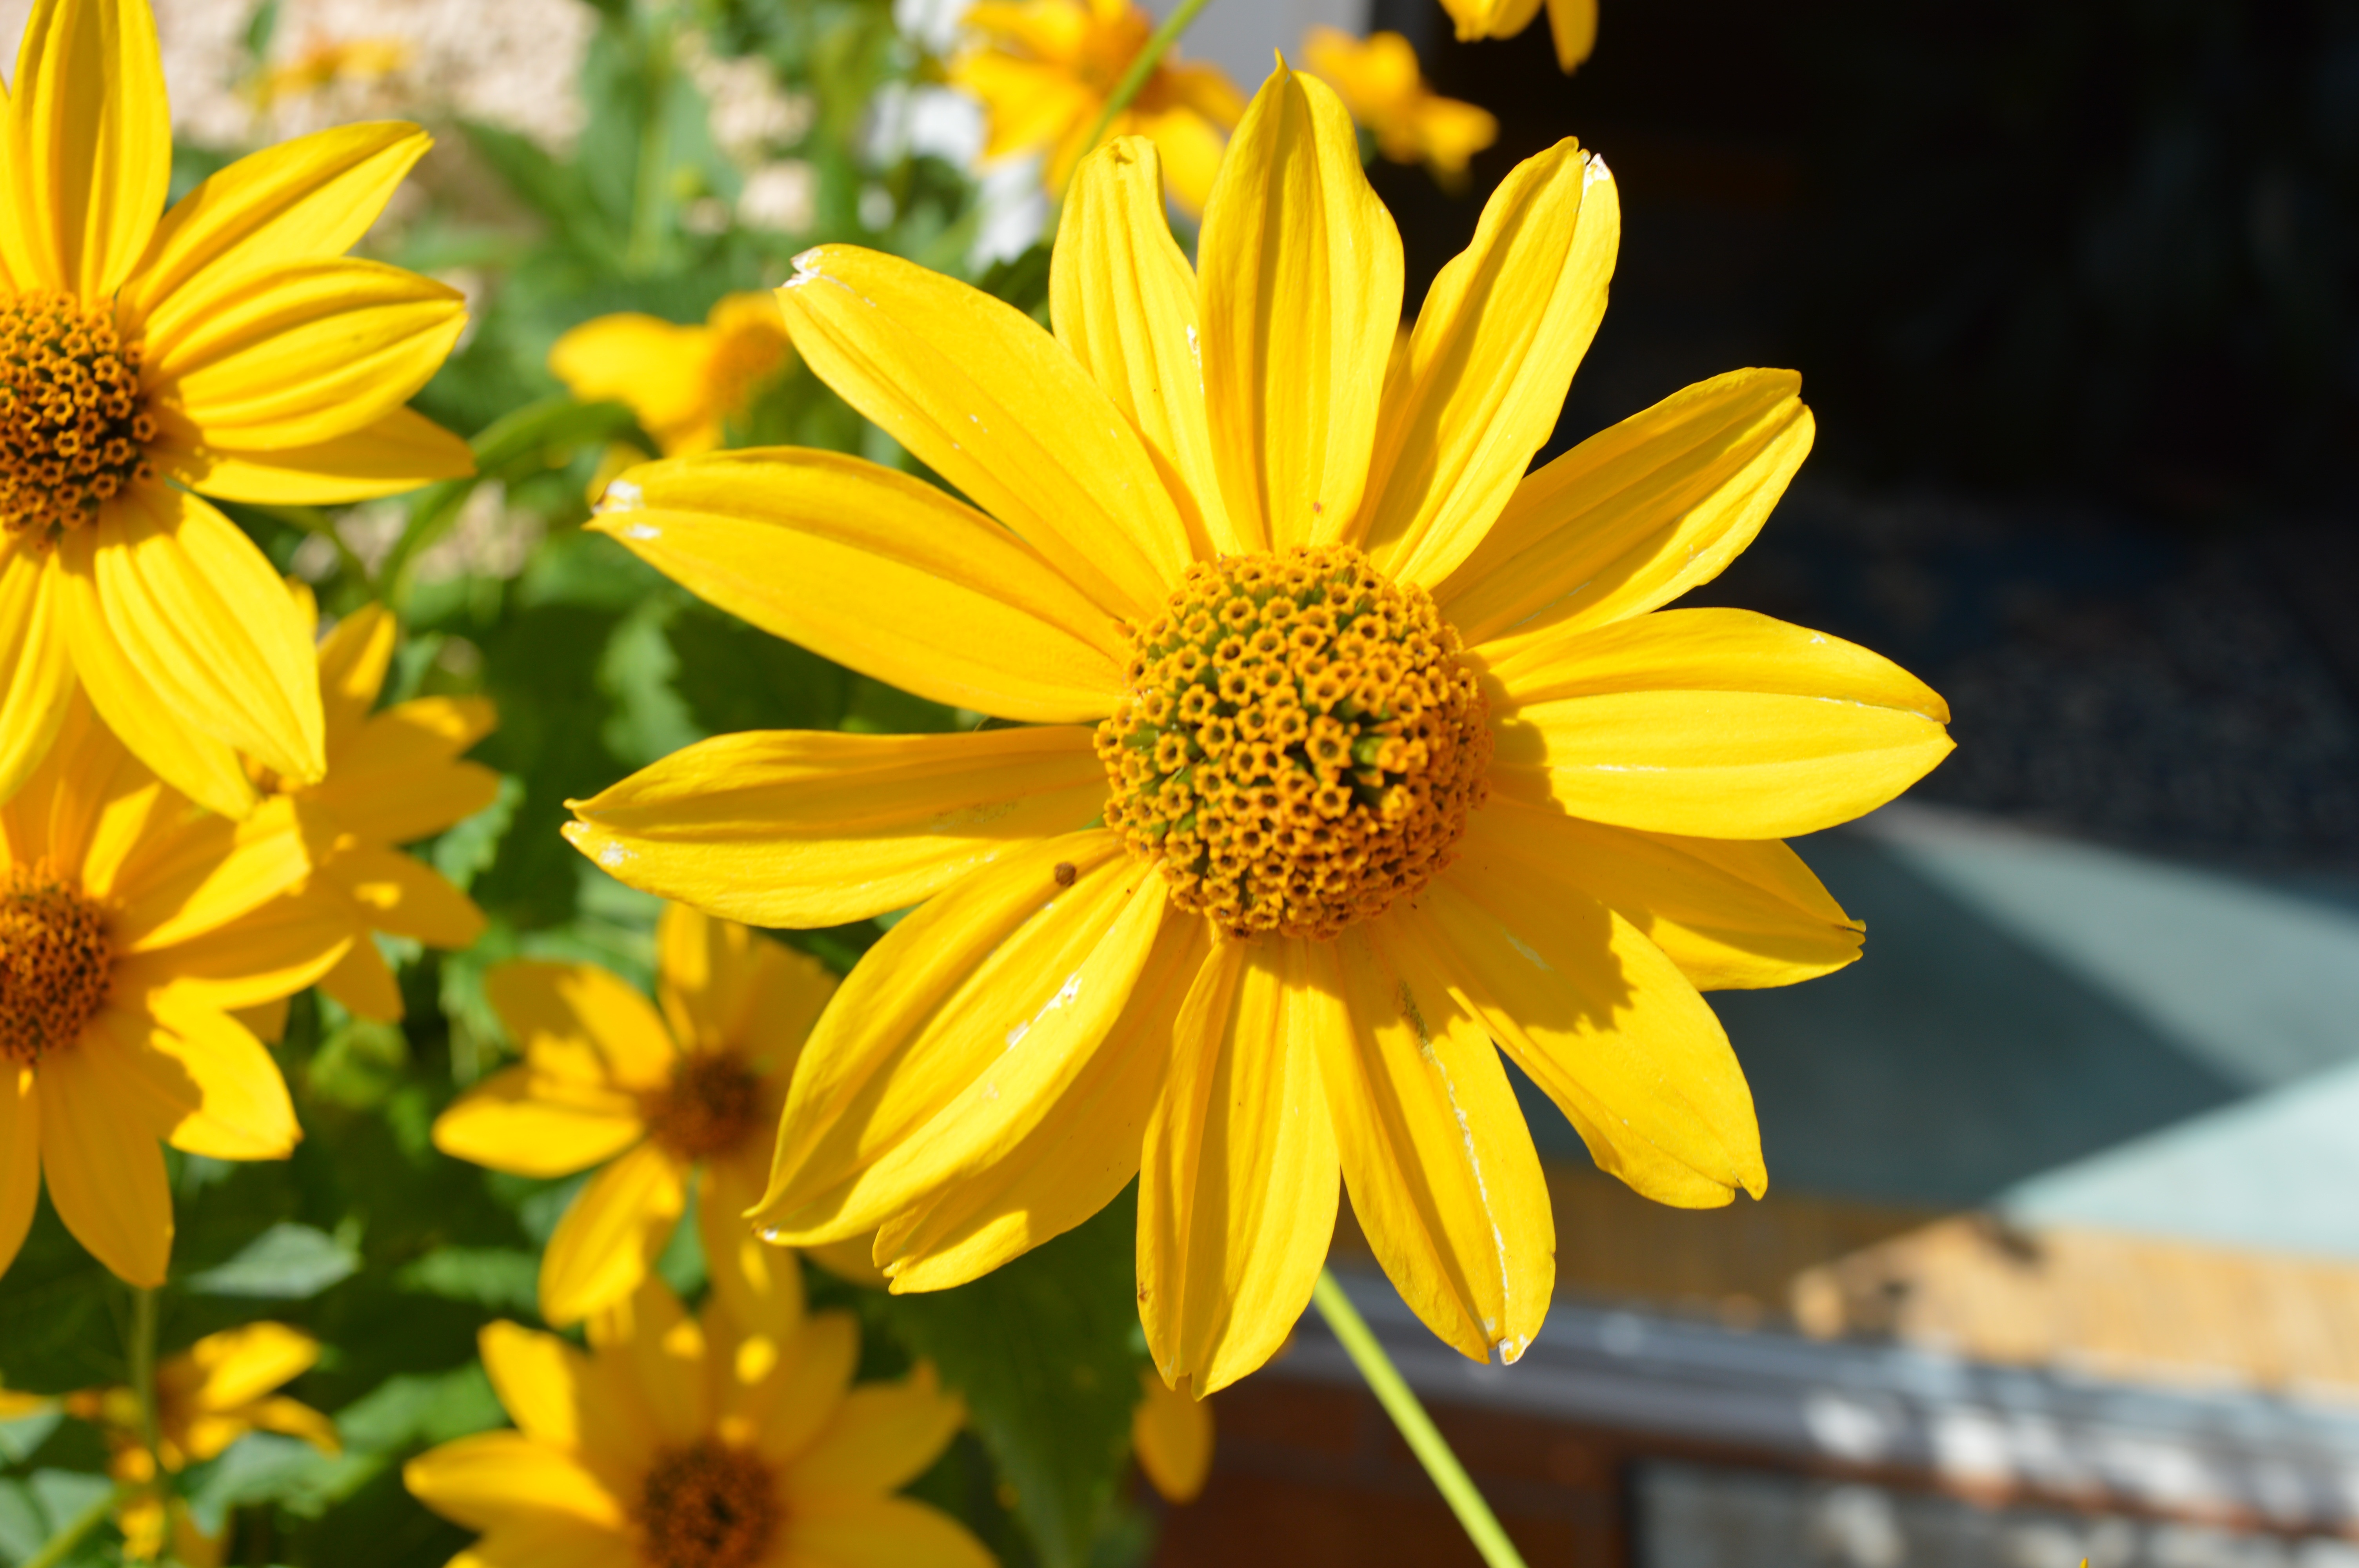
yellow, flower, nature, plant, flora, macro photography, botany, land plant, close up, petal, daisy family, flowering plant, sunflower, wildflower, sunlight, oxeye daisy